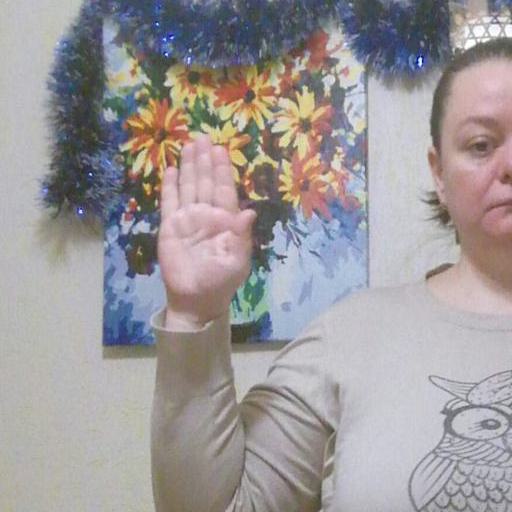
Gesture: stop